BBC Indian Sportswoman of the Year

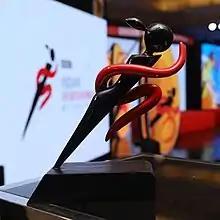

The BBC (British Broadcasting Corporation) Indian Sportswoman of the Year Award (abbreviated as BBC ISWOTY) is an initiative first announced in December 2019 by BBC Hindi to celebrate and honour sportswomen from India who have excelled in their chosen field of competition. The first edition of the awards took place in March 2020 where badminton star P. V. Sindhu was presented with the inaugural honour. The latest edition of the awards took place in March 2023 with Mirabai Chanu awarded the accolade for the second year in a row.